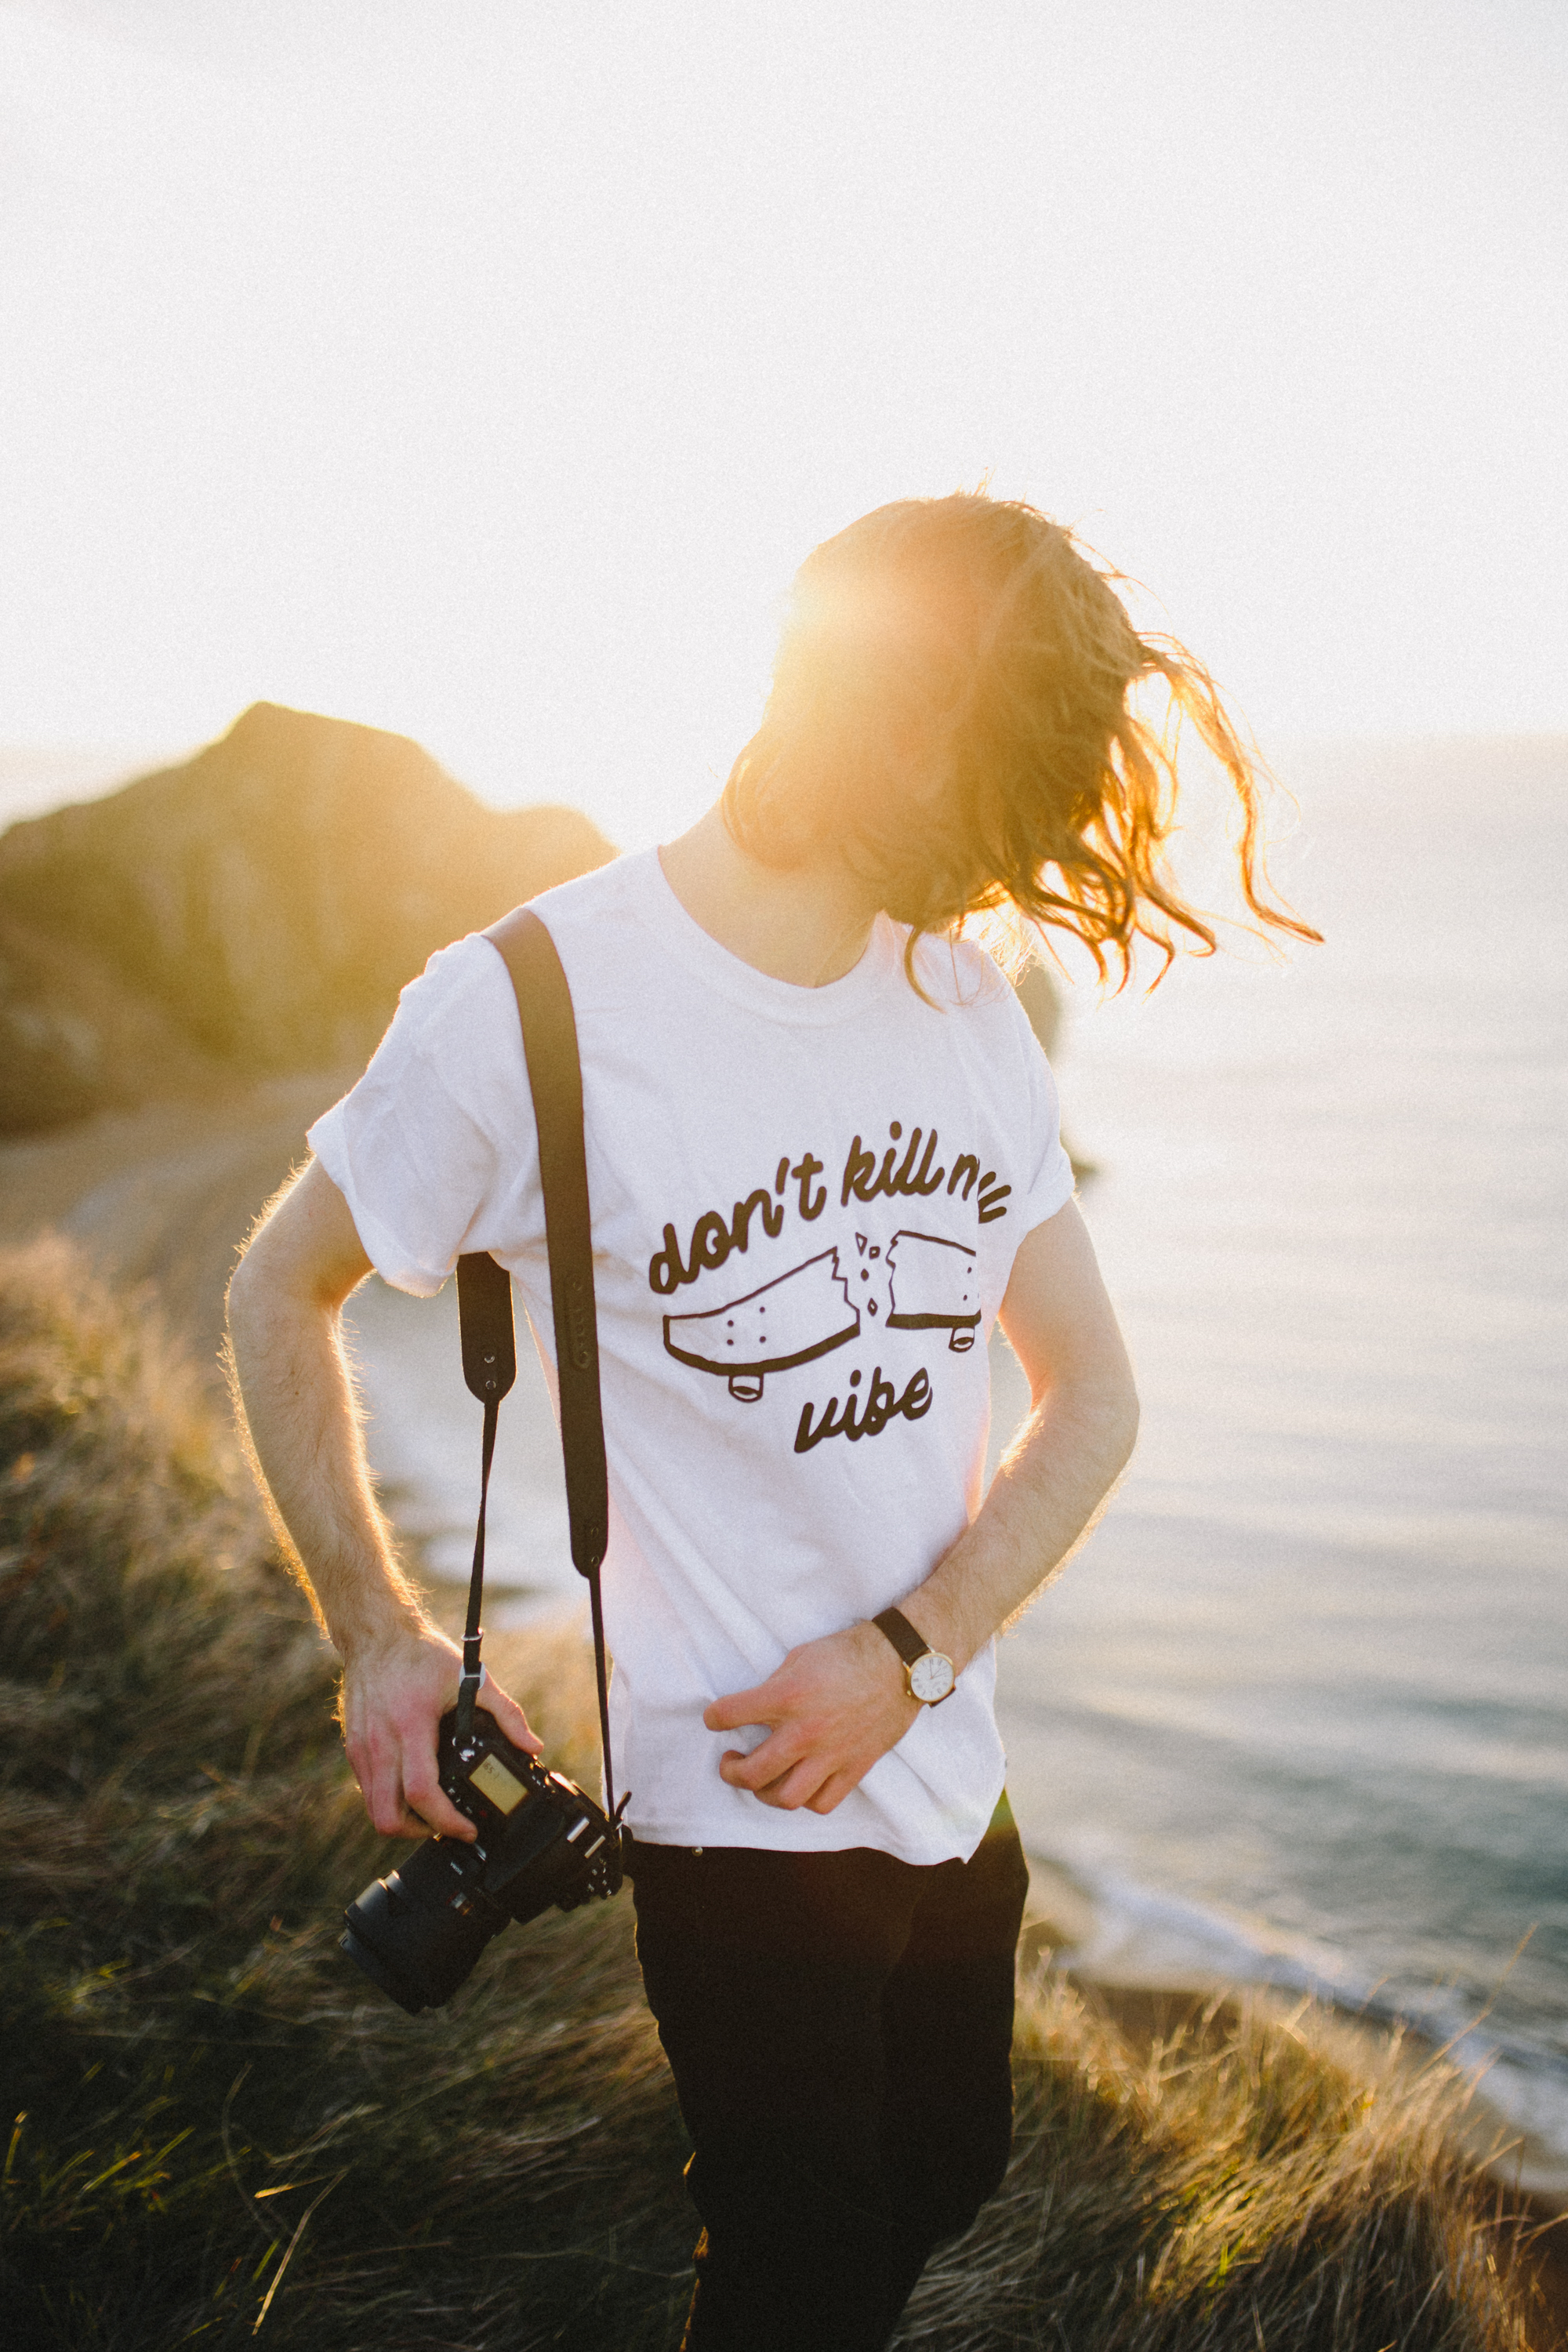
person, girl, photography, model, spring, romance, fashion, lady, season, hairstyle, dress, photograph, beauty, image, interaction, photo shoot, sense, portrait photography